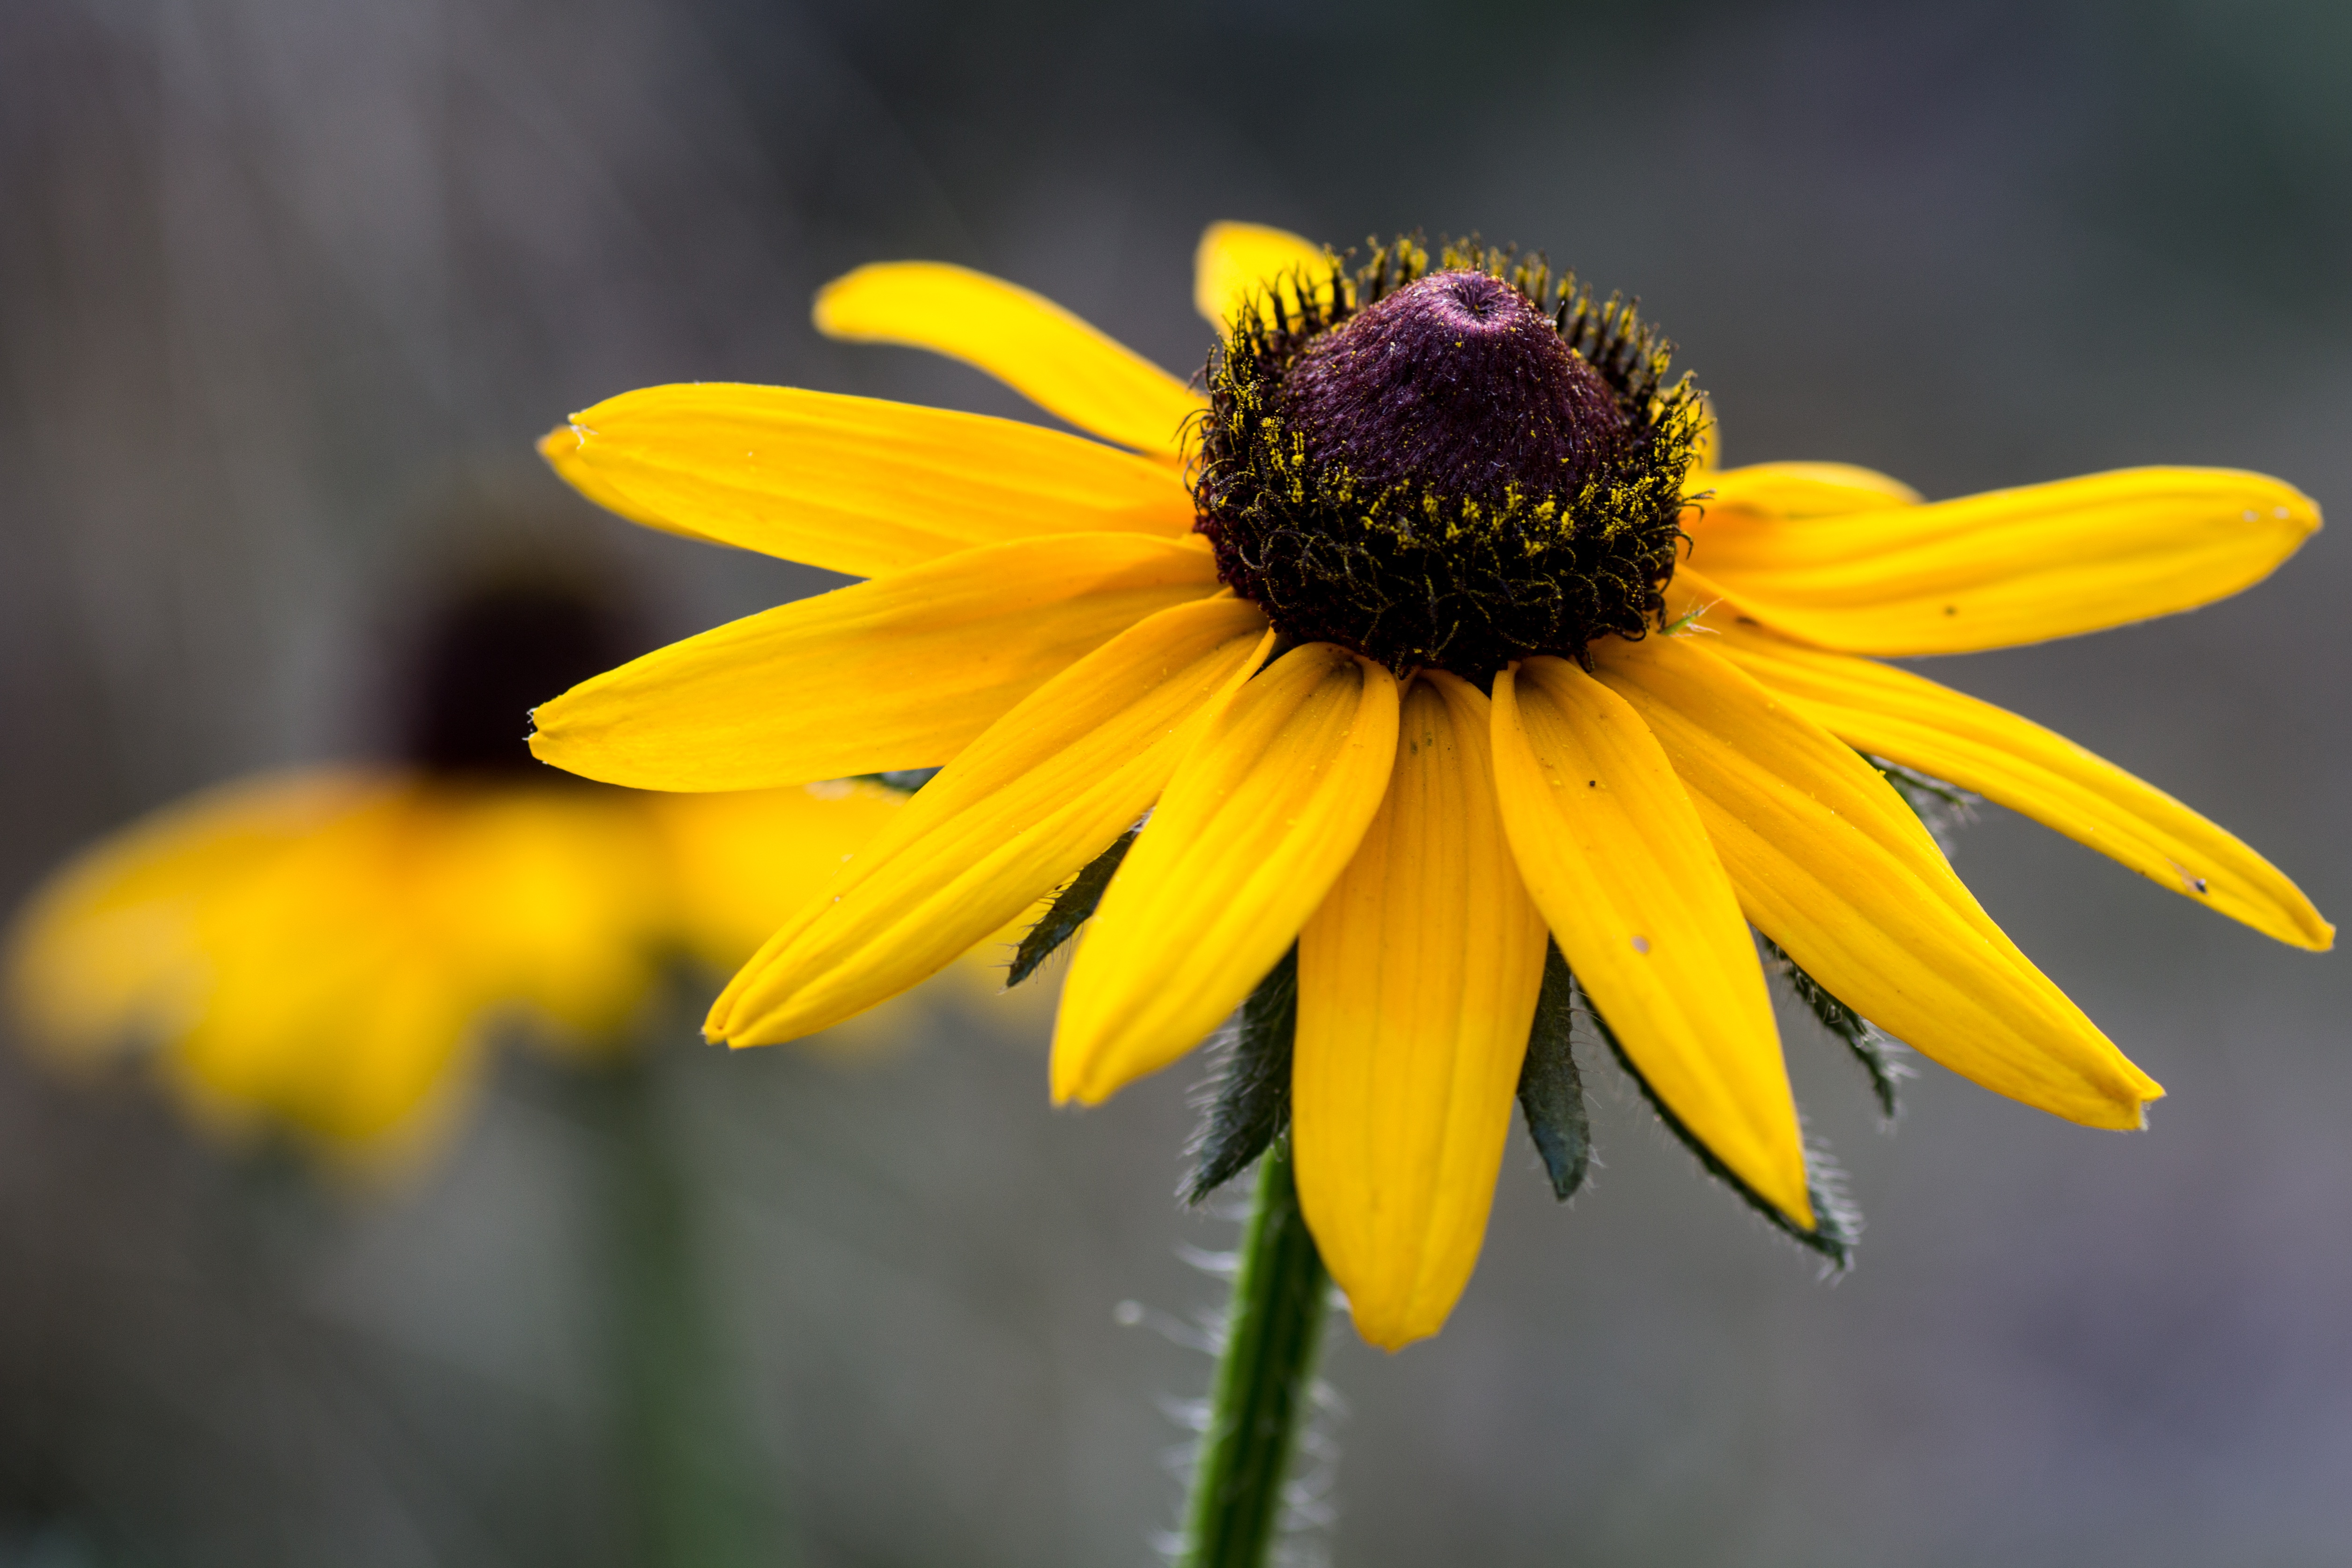
nature, plant, photography, flower, petal, pollen, insect, macro, botany, yellow, flora, fauna, invertebrate, wildflower, close up, sun hat, nectar, macro photography, flowering plant, daisy family, plant stem, land plant